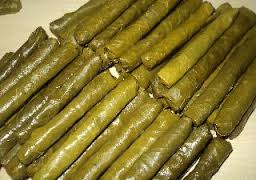
Yemek: yaprak_sarma